Rinconada Formation

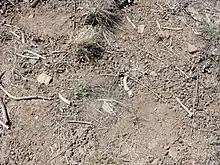
Crystals of staurolite weathered out of the Rinconada Formation, near Pilar, New Mexico.

The formation is divided into three informal members. The first is composed of staurolite gneiss and schist, from to thick, which contains porphyroblasts of garnet and staurolite up to long. Most of the staurolite from these beds is twinned, and the large crystals are prized by mineral collectors. Where the schist is heavily micaceous and easily eroded, the ground surface is covered with weathered-out staurolite crystals. This member includes spotty basal andalusite-biotite hornfels, from to thick, consisting of biotite crystals up to in size in a coarsely felted mass of muscovite and quarts. This includes knots of quartz and andalusite up to in diameter.